Mayflower Building

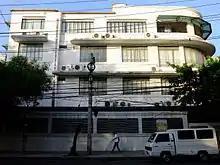
Mayflower Building along Leon Guinto St.

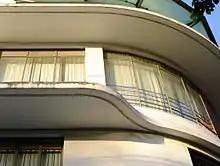
Streamlined facade detail of Mayflower Building

The Mayflower Building, built in 1938 is one of the few remaining Art Deco building in the Malate district in the city of Manila, Philippines. The Mayflower Building has a rich heritage of its own. It was placed where previous Philippine Presidents Elpidio Quirino and Ramon Magsaysay frequented. The Mayflower Building survived the ravages of World War 2 and also the fast transformation of urban landscape brought by new developments in the district. The Mayflower received much praise for its historic and architectural contributions.